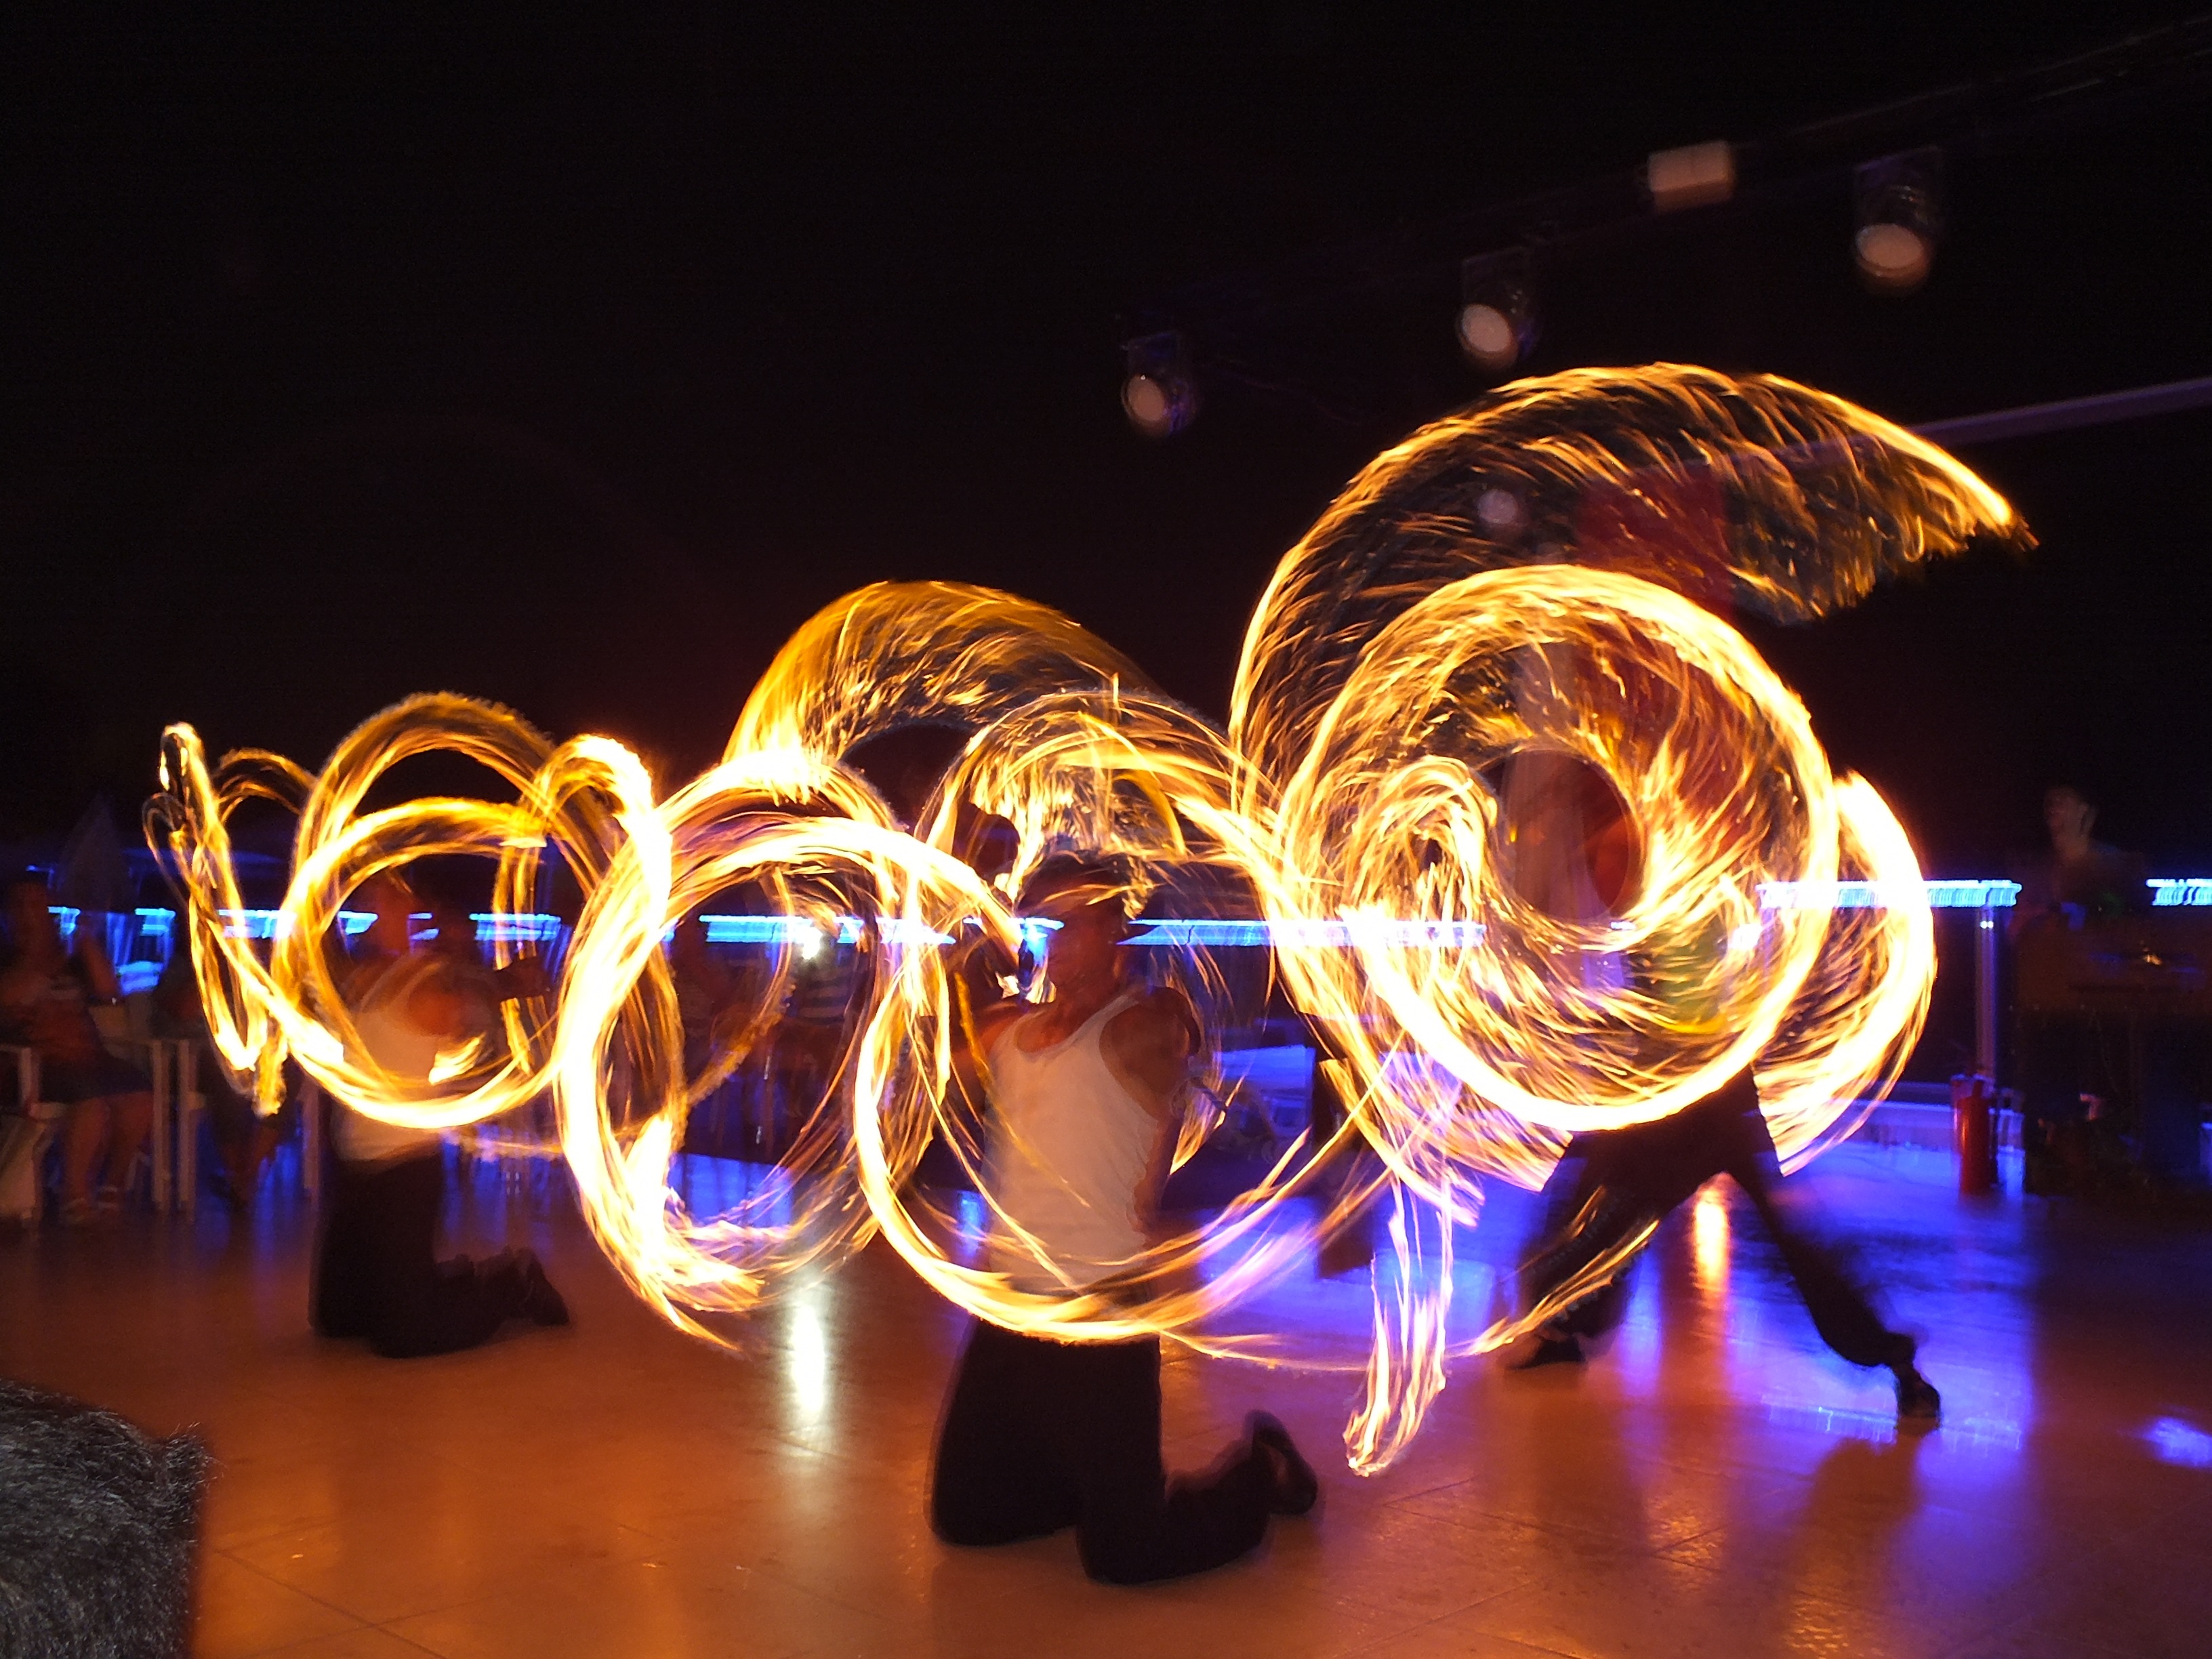
light, night, sparkler, dance, show, move, event, ali, performing arts, poi, kusadasi